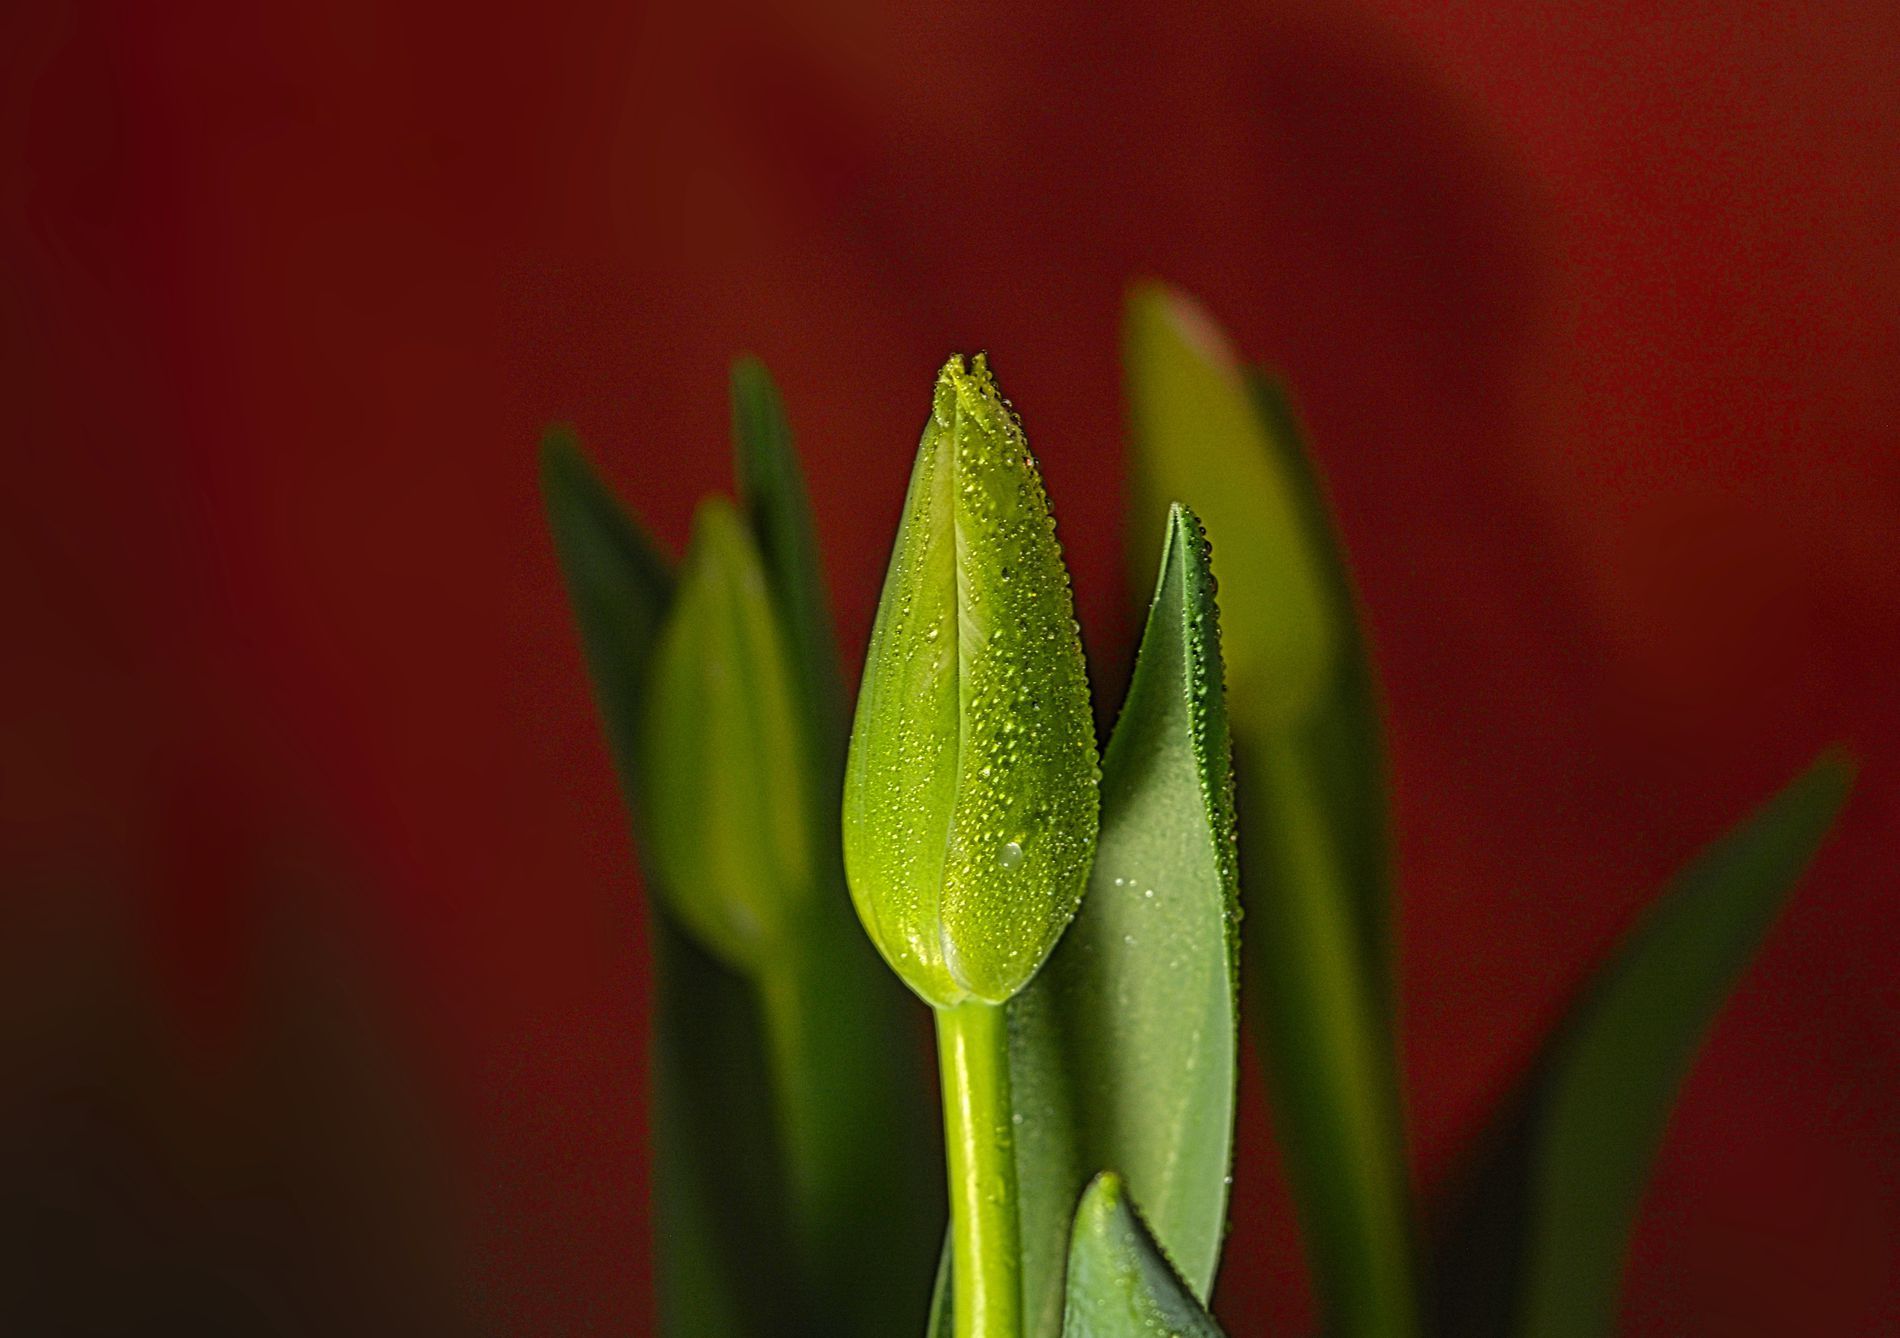
Emerging Elegance
A fresh green tulip bud, covered in tiny dewdrops, stands poised to bloom against a deep red background. The delicate water droplets cling to the bud and leaves.
A close-up macro shot taken slightly from the side, emphasizing the intricate details of the tulip bud and its dewdrops. The shallow depth of field isolates the subject while softly blurring the background and surrounding buds.
Labels: Bud, Flower, Plant, Sprout, Leaf, Tulip, Petal, Araceae, tulips, Red background
Camera: NIKON CORPORATION NIKON D5200
Lens: AF-S DX VR Nikkor 18-55mm f/3.5-5.6G II, (-6755349605808030450) 18-55mm
Aperture: F5.6
Exposure: 1/125 sec
ISO: 200
Focal length: 55.0 mm